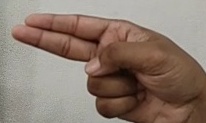
ASL sign: H